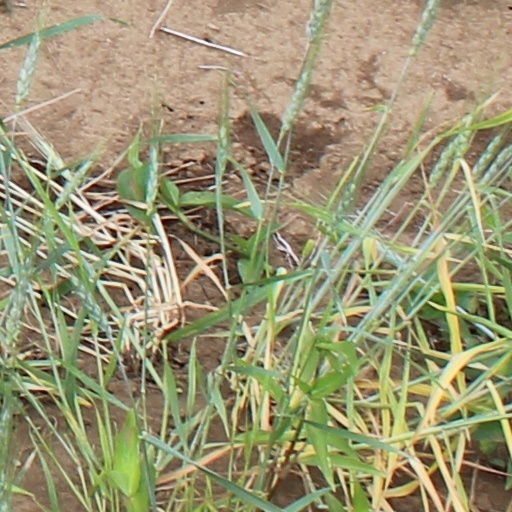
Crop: wheat